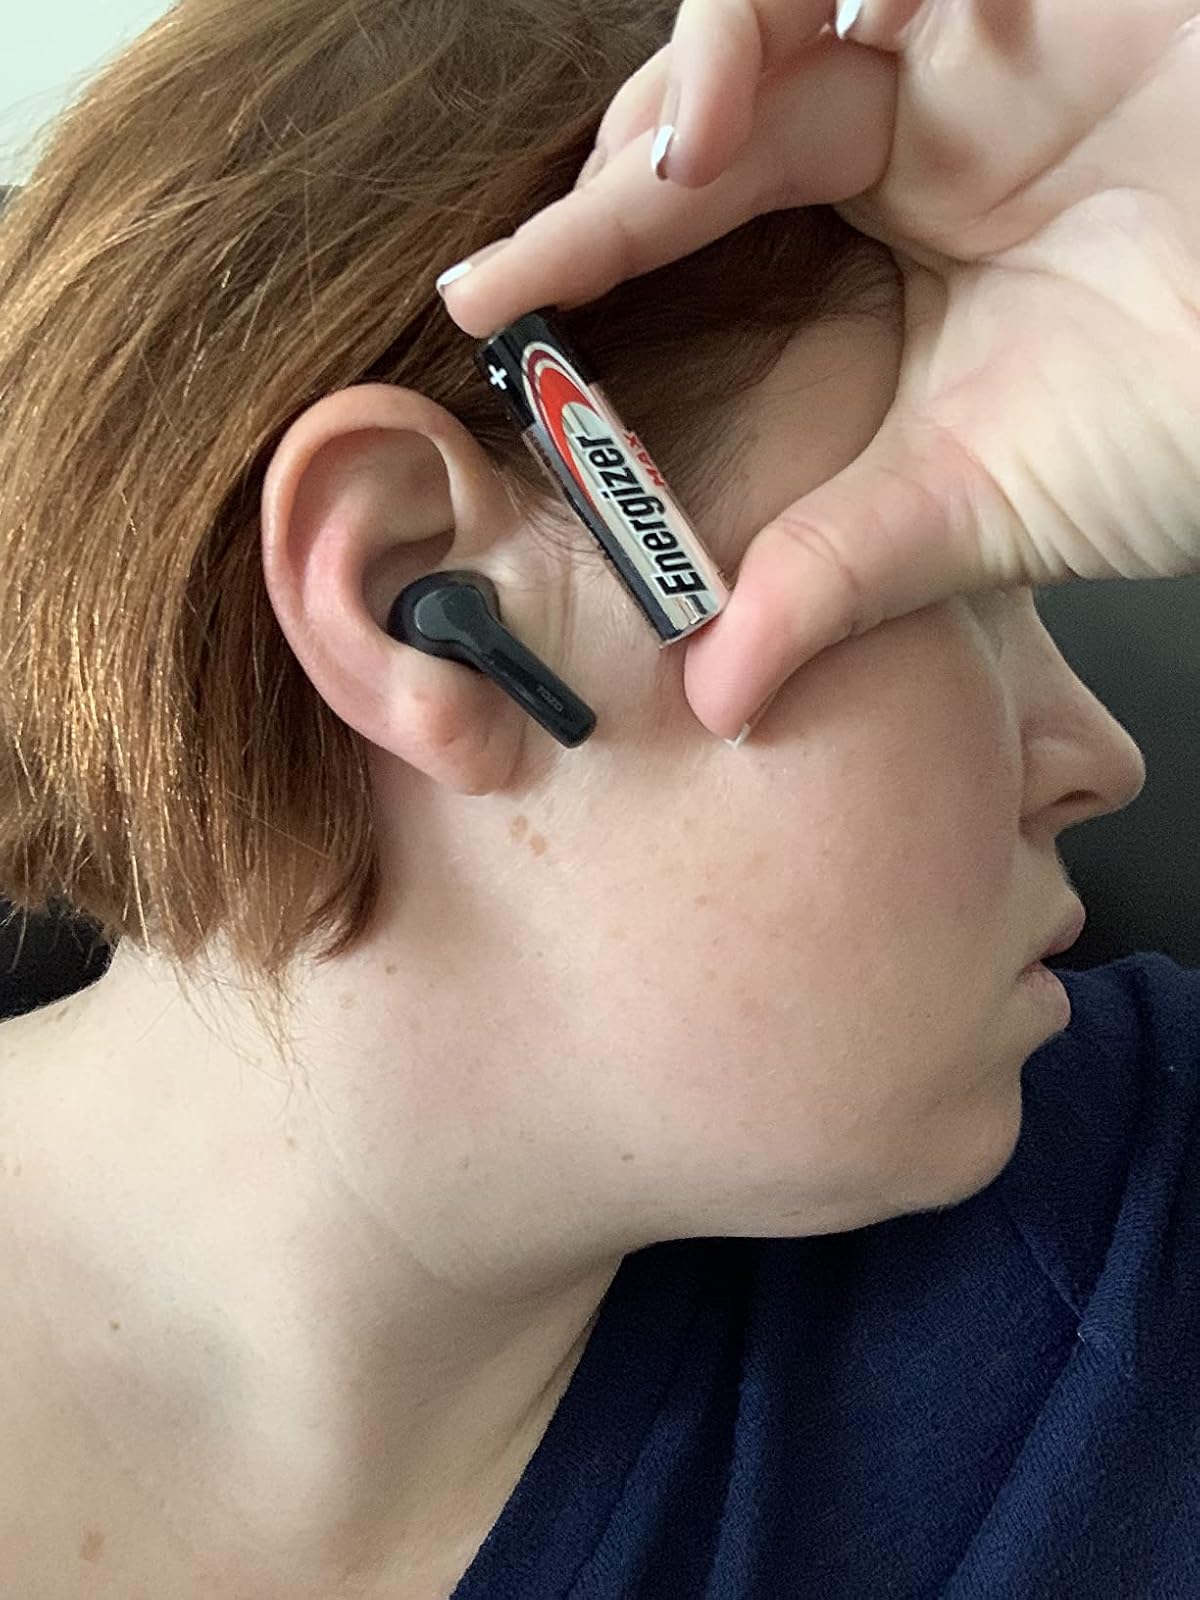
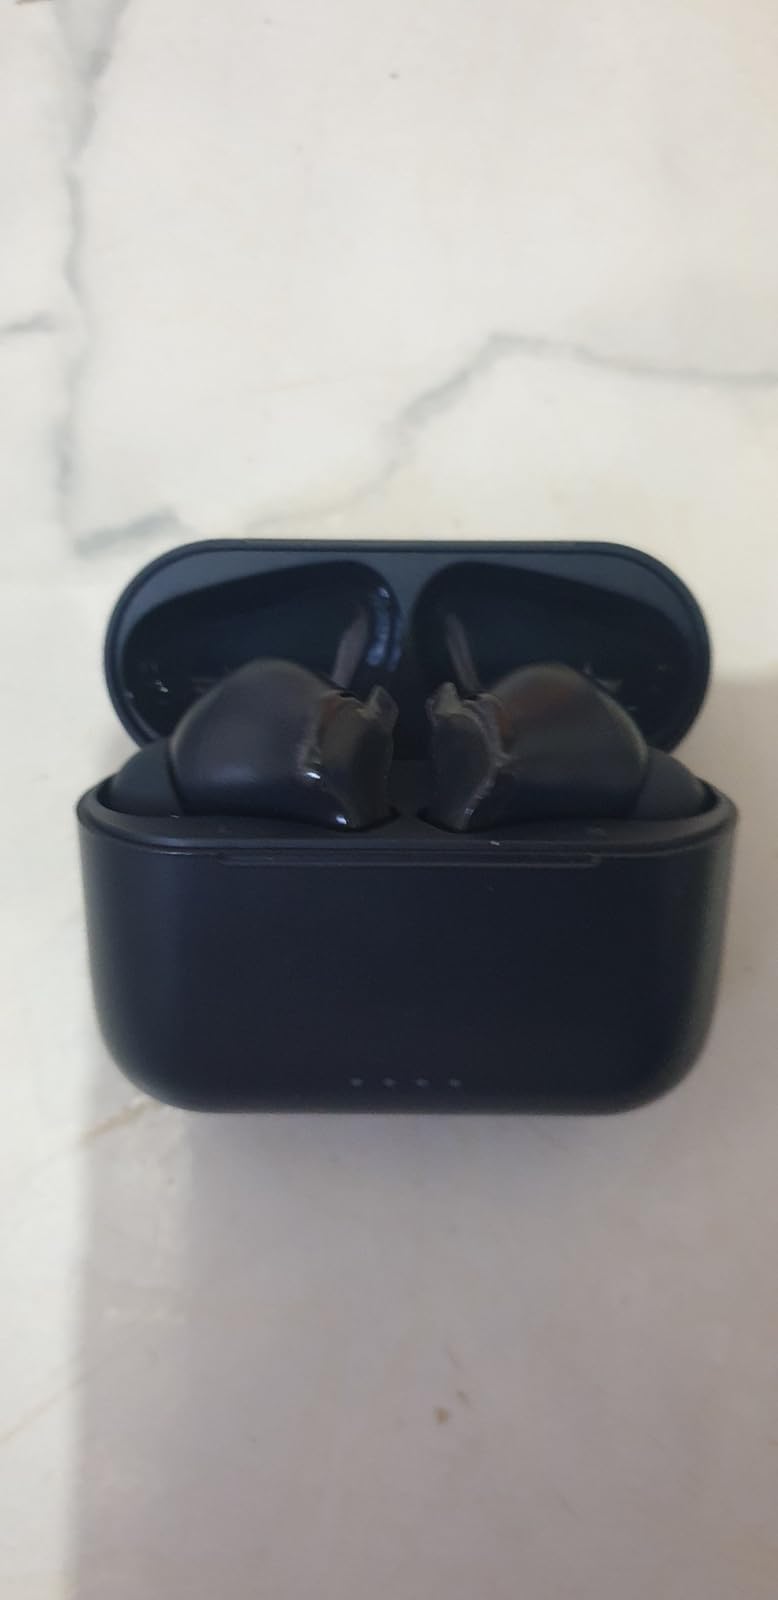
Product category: earbuds
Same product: yes